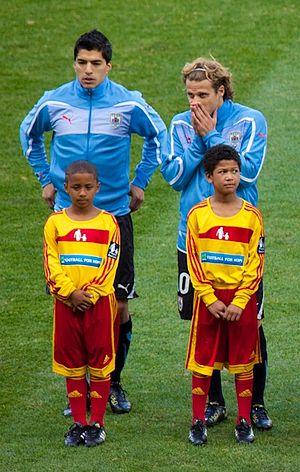
Diego Forlán Corazzo, né le 19 mai 1979 à Montevideo en Uruguay, est un footballeur international uruguayen, qui évoluait au poste d'attaquant.